2012–13 Oregon State Beavers men's basketball team

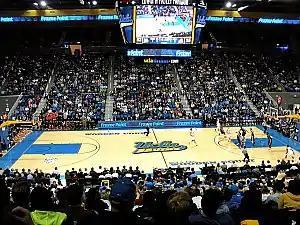
UCLA Bruins vs. Oregon State Beavers, January 2013

The 2012–13 Oregon State Beavers men's basketball team represented Oregon State University in the 2012–13 NCAA Division I men's basketball season. Head coach Craig Robinson was in his fifth year with the team. The Beavers played their home games at Gill Coliseum in Corvallis, Oregon and were a member of the Pac-12 Conference. They finish with a record of 14–18 overall, 4–14 in Pac-12 to finish in a last place tie with Washington State. They lost in the first round of the Pac-12 tournament to Colorado.